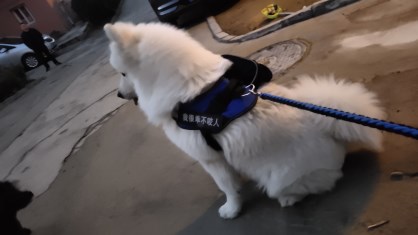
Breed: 2192-n000088-Samoyed